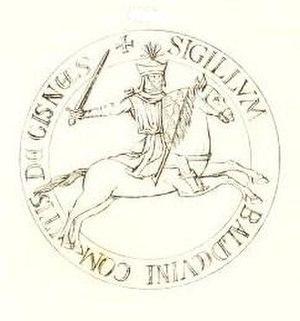
Baudouin III de Guînes, comte de Guînes, châtelain de Bourbourg, seigneur d'Ardres, et de Tourcoing, fils d'Arnould II de Guînes et de Béatrice de Bourbourg.